Daniel Palka

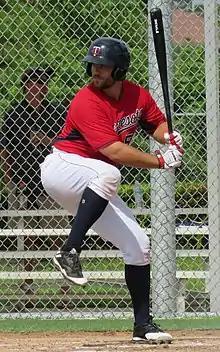
Palka batting for the Minnesota Twins organization in 2015

On November 10, 2015, Palka was traded from the Diamondbacks to the Minnesota Twins for Chris Herrmann. He started 2016 with the Chattanooga Lookouts and was promoted to the Rochester Red Wings in July. Palka finished 2016 with a combined .254 batting average, 34 home runs and 90 RBI's between both clubs. The Twins added him to their 40-man roster after the season. In 2017, he played for Rochester, posting a .274 batting average with 11 home runs and 42 RBIs in 84 games.